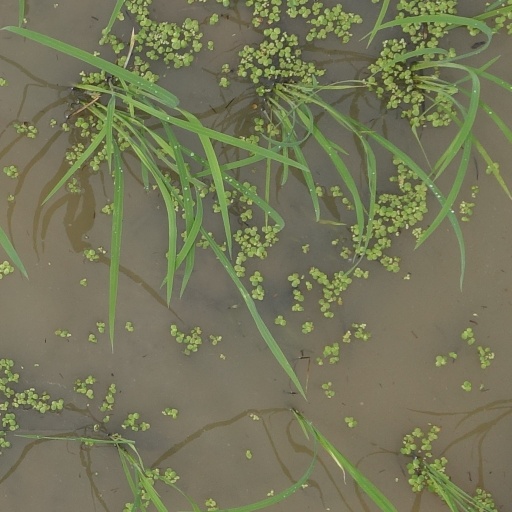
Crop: rice